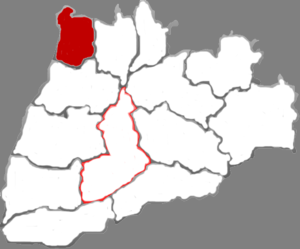
Hejin est une ville de la province du Shanxi en Chine. C'est une ville-district placée sous la juridiction administrative de la ville-préfecture de Yuncheng.